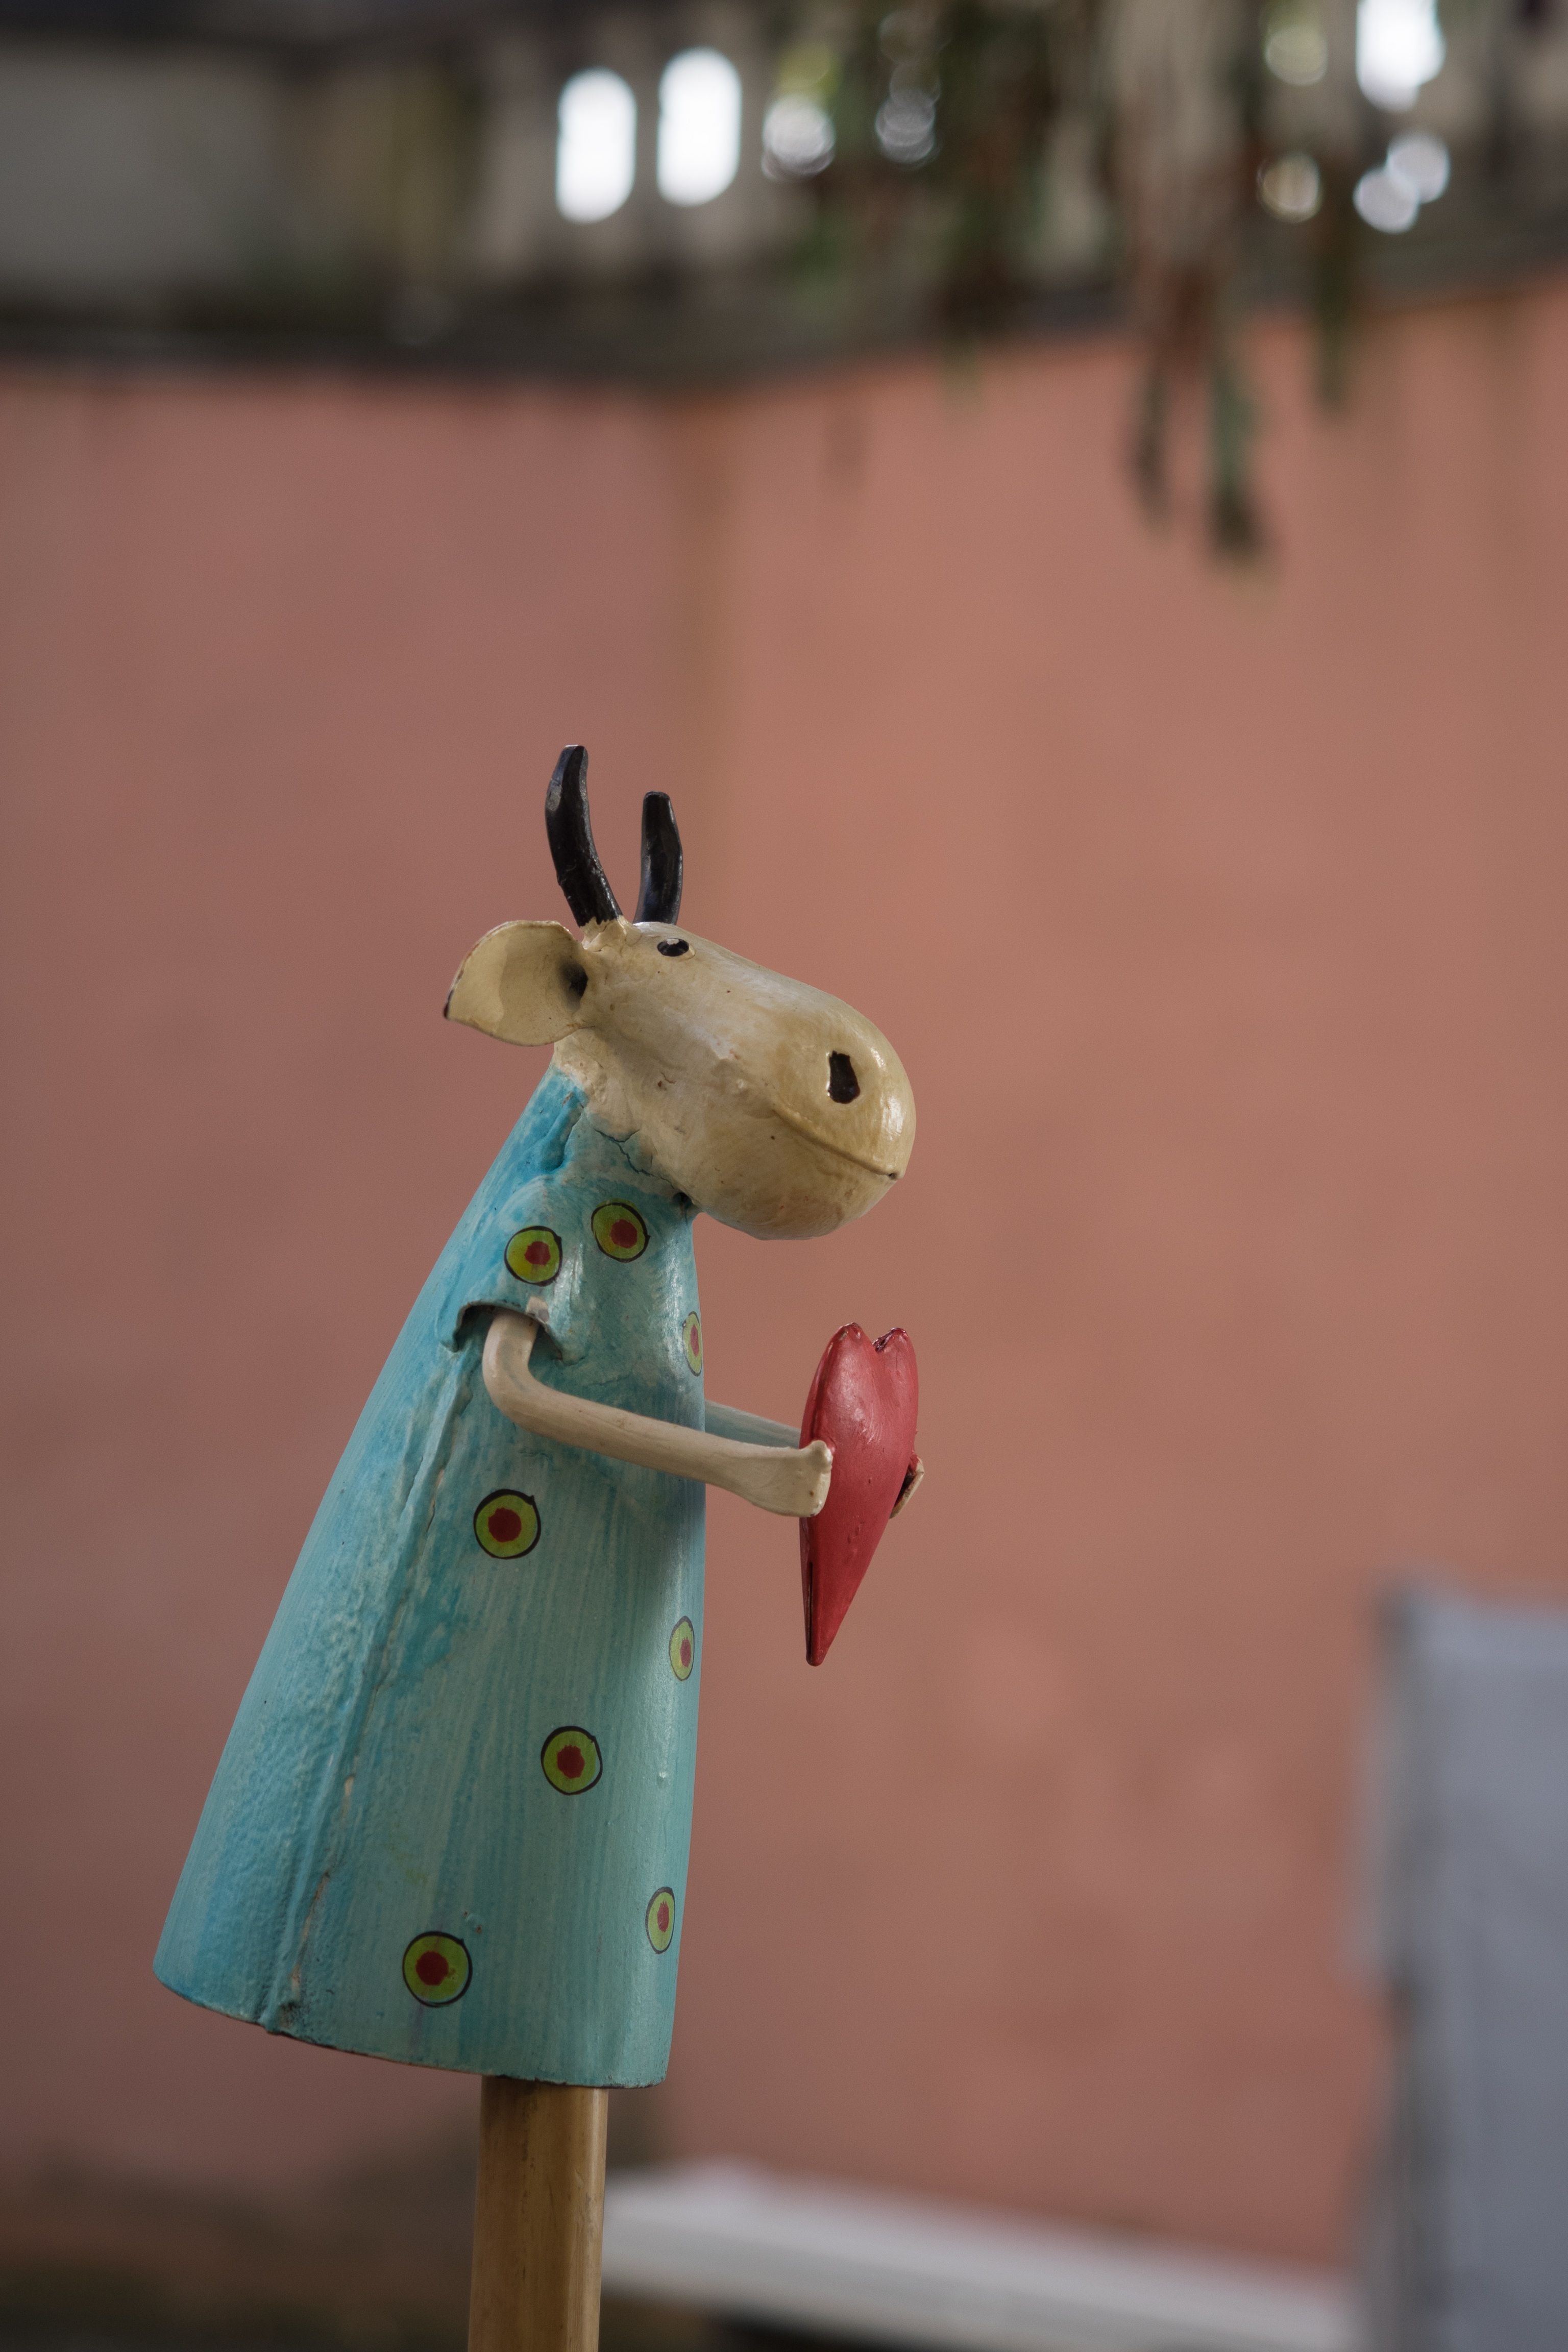
animal, statue, cow, metal, craft, garden, toy, deco, art, painted, iron, decorative items, arts crafts, hand painted